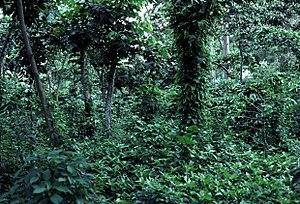
Le café étant l'une des cultures commerciales les plus importantes dans le monde, l'impact écologique de sa production et de sa consommation fait l'objet d'un intense intérêt aussi bien universitaire, politique, que médiatique.